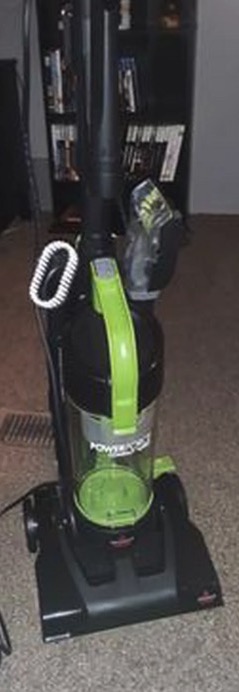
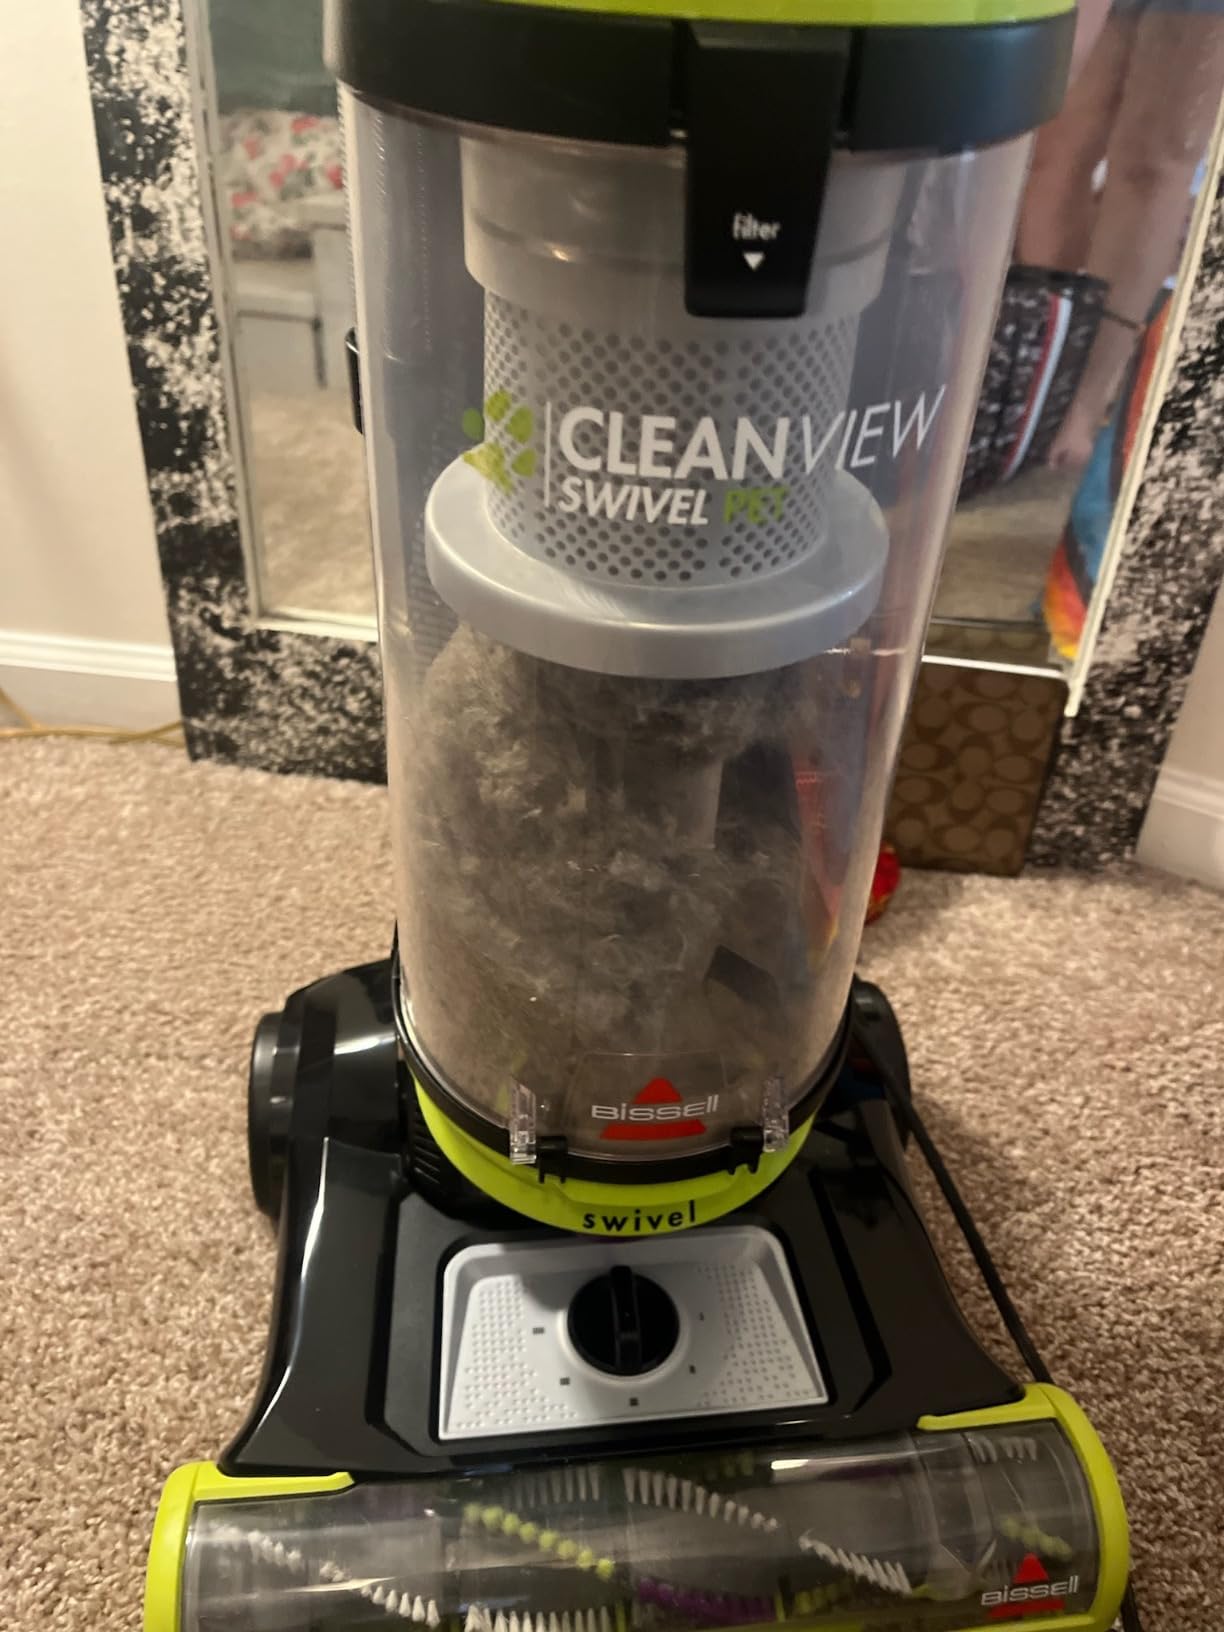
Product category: items_vacuum
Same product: no